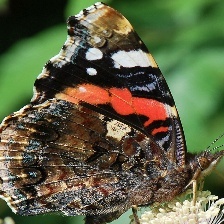
Species: RED ADMIRAL
Butterfly family (ImageNet category): admiral